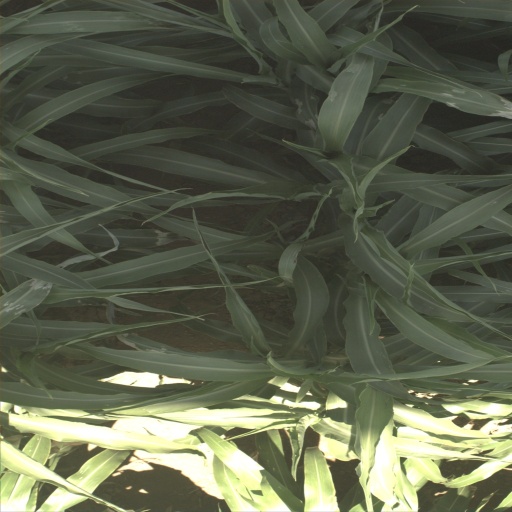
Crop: sorghum